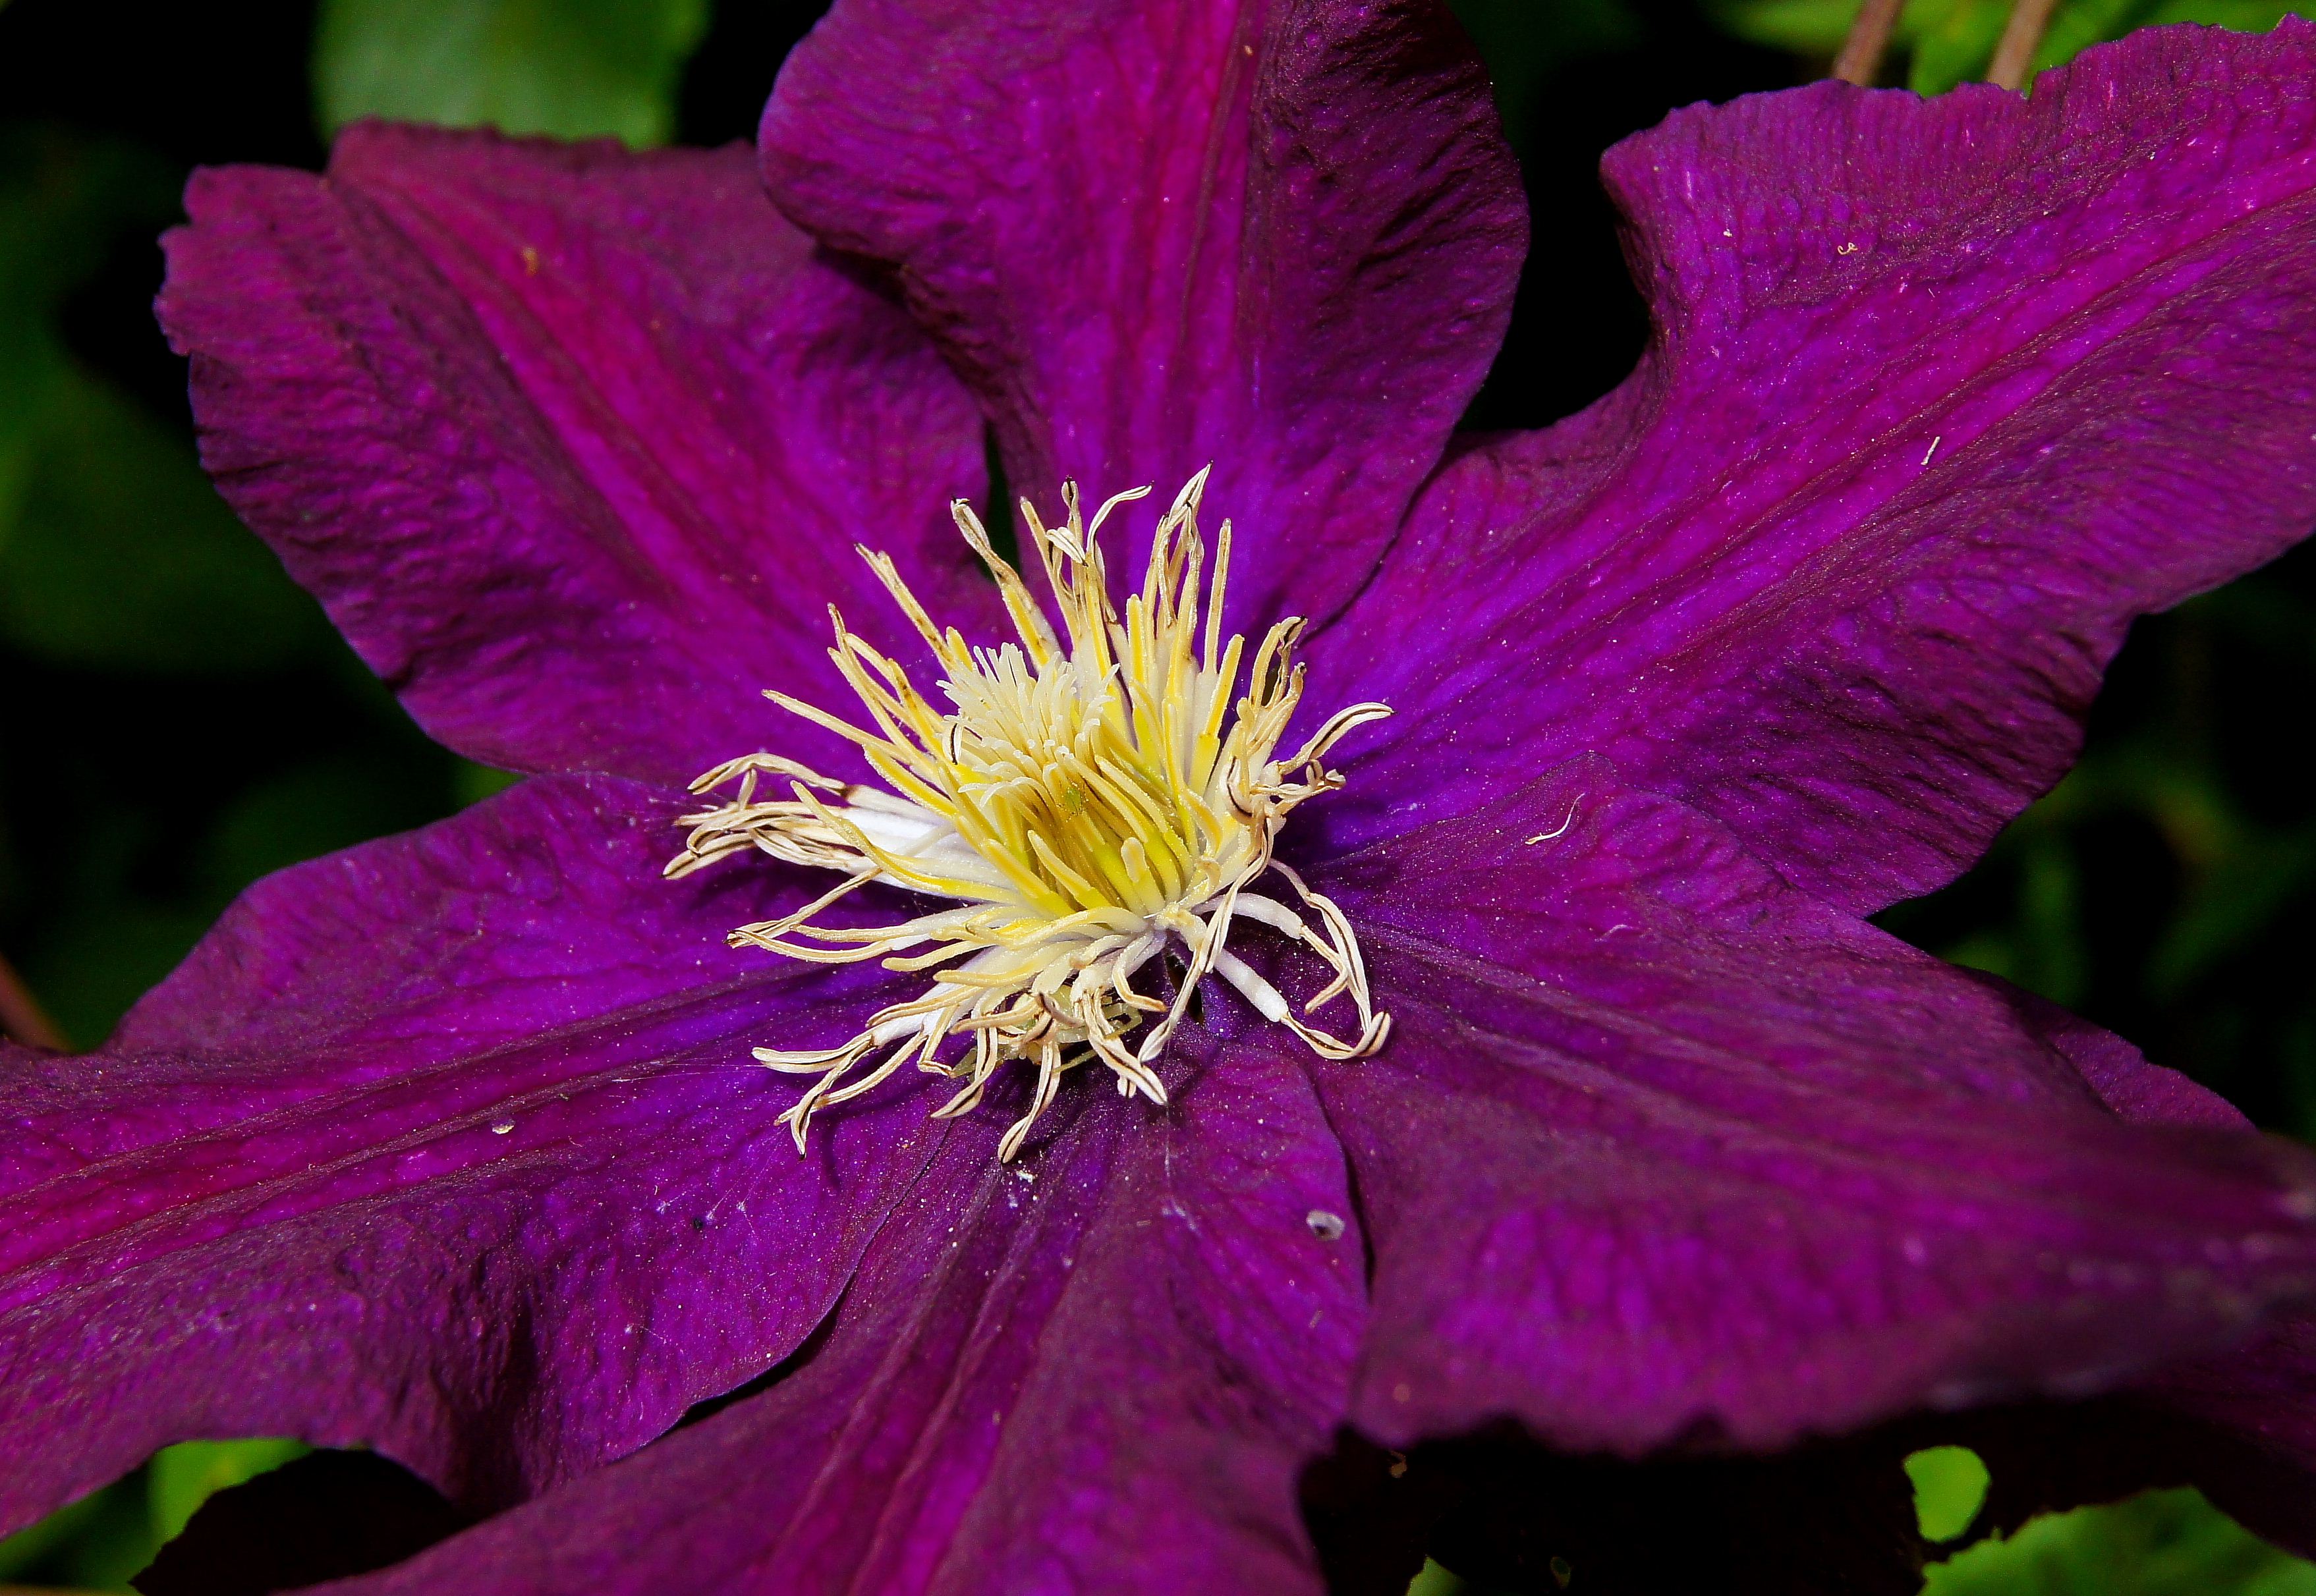
nature, blossom, plant, photography, flower, petal, macro, flora, wildflower, flowers, close up, naturaleza, flores, clematis, ggl1, gaby1, sonyslta55v, macro photography, flowering plant, land plant